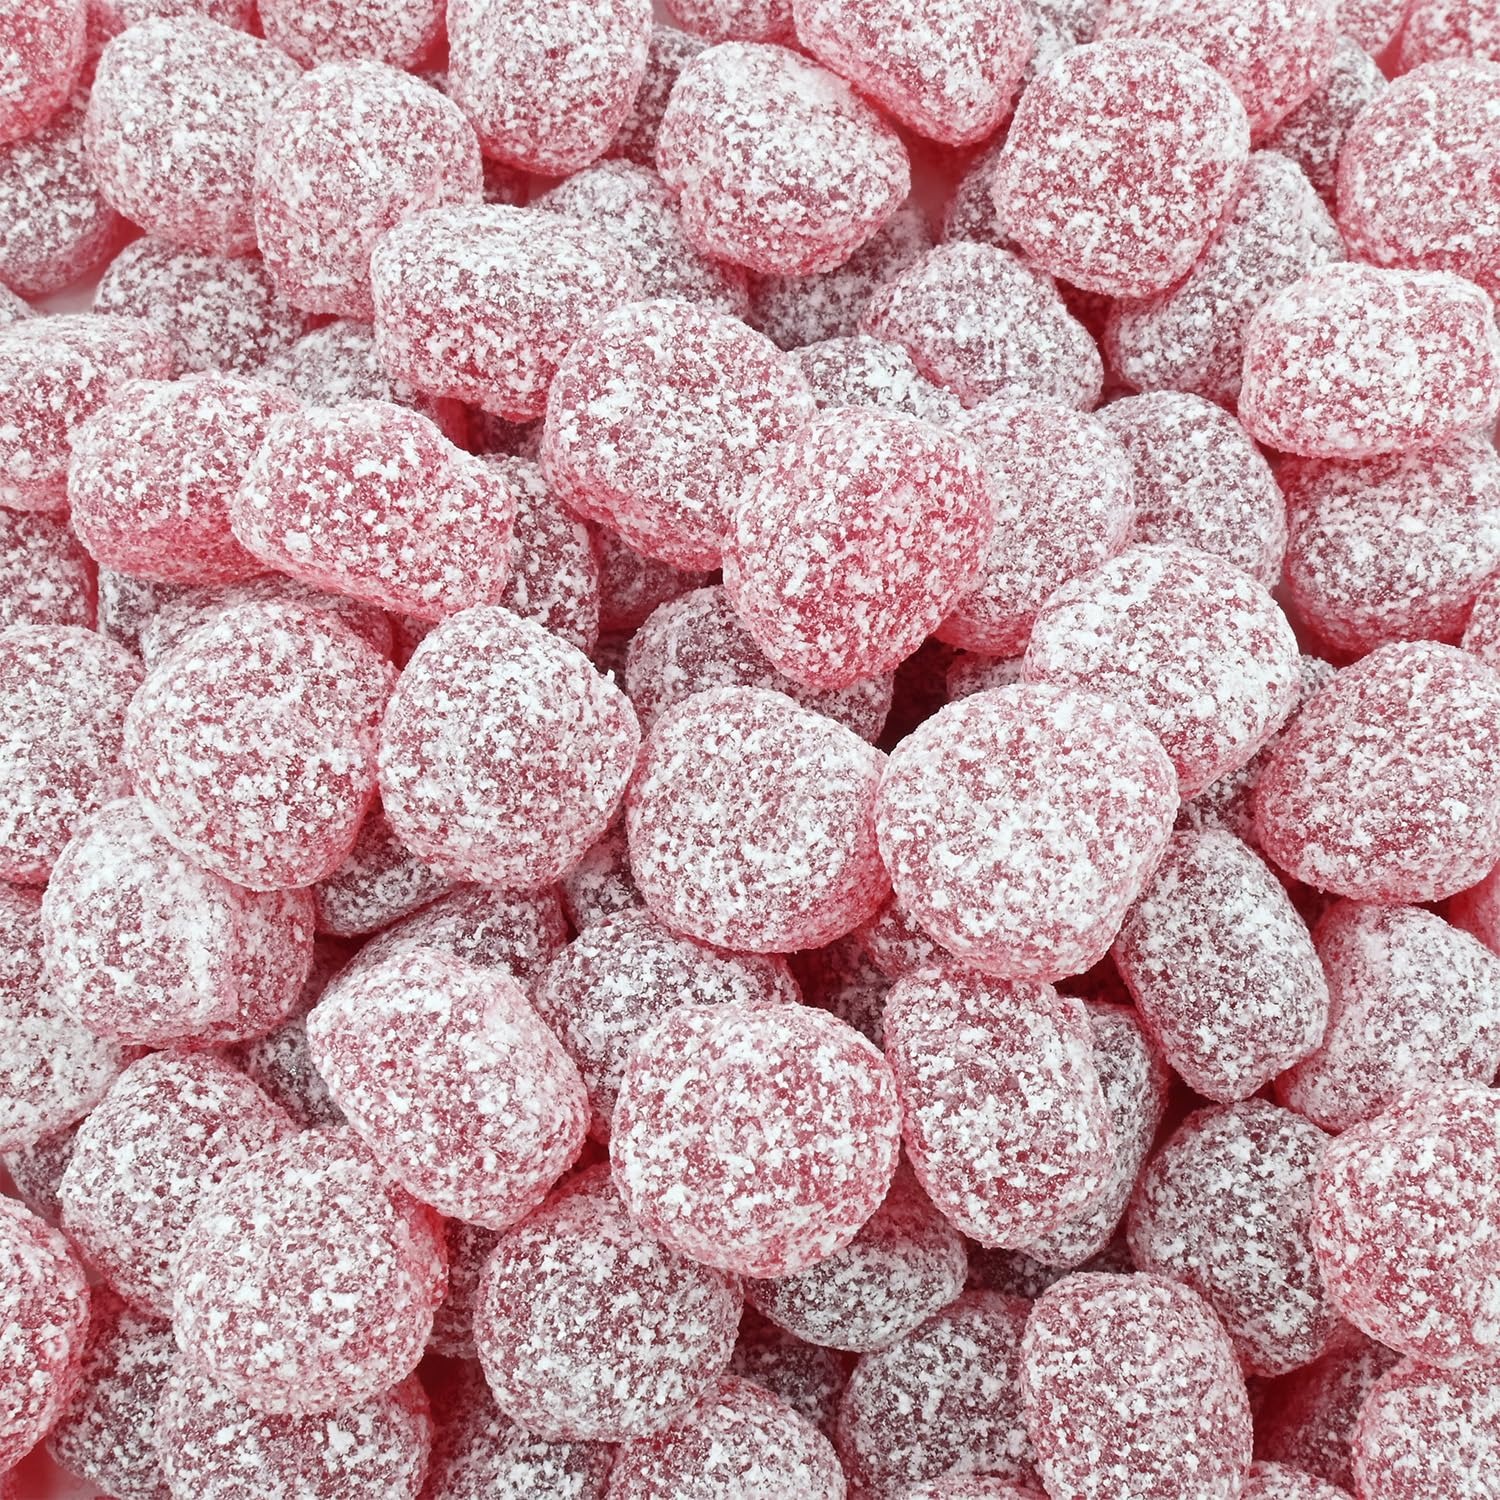
Item Name: Candy Retailer Gummy Sour Buttons Candy (1 Lb, Cherry)
Bullet Point 1: TASTE PROFILE: Unique dual-flavor experience featuring a sour-coated exterior and sweet, chewy center that creates an exciting taste sensation
Bullet Point 2: TEXTURE: Soft and chewy button-shaped candies that are perfectly bite-sized for easy snacking and sharing
Bullet Point 3: PUCKER FACTOR: Intense sour coating delivers a tangy burst of flavor that transitions into a delightful sweetness
Bullet Point 4: SNACKING CONVENIENCE: Button shape makes them easy to portion and perfect for on-the-go snacking or party treats
Bullet Point 5: VERSATILE USE: Great for candy dishes, party favors, movie nights, or adding a sweet-and-sour punch to dessert toppings
Product Description: Experience a delightful taste adventure with these irresistible Sour Button candies that deliver an exciting flavor contrast in every bite. These playful, bite-sized treats feature a tangy, mouth-puckering coating that gives way to a surprisingly sweet center, creating a perfect balance of flavors. The soft, chewy texture makes them incredibly satisfying to eat, while their convenient button shape makes them perfect for snacking. These colorful candies are ideal for parties, movie nights, or whenever you're craving something both sour and sweet. Their small size makes them perfect for sharing or portioning out your treats throughout the day. Whether you're a fan of sour candies or have a sweet tooth, these dual-flavored buttons offer the best of both worlds in one delicious package.
Value: 1.0
Unit: Count

Price: 13.95